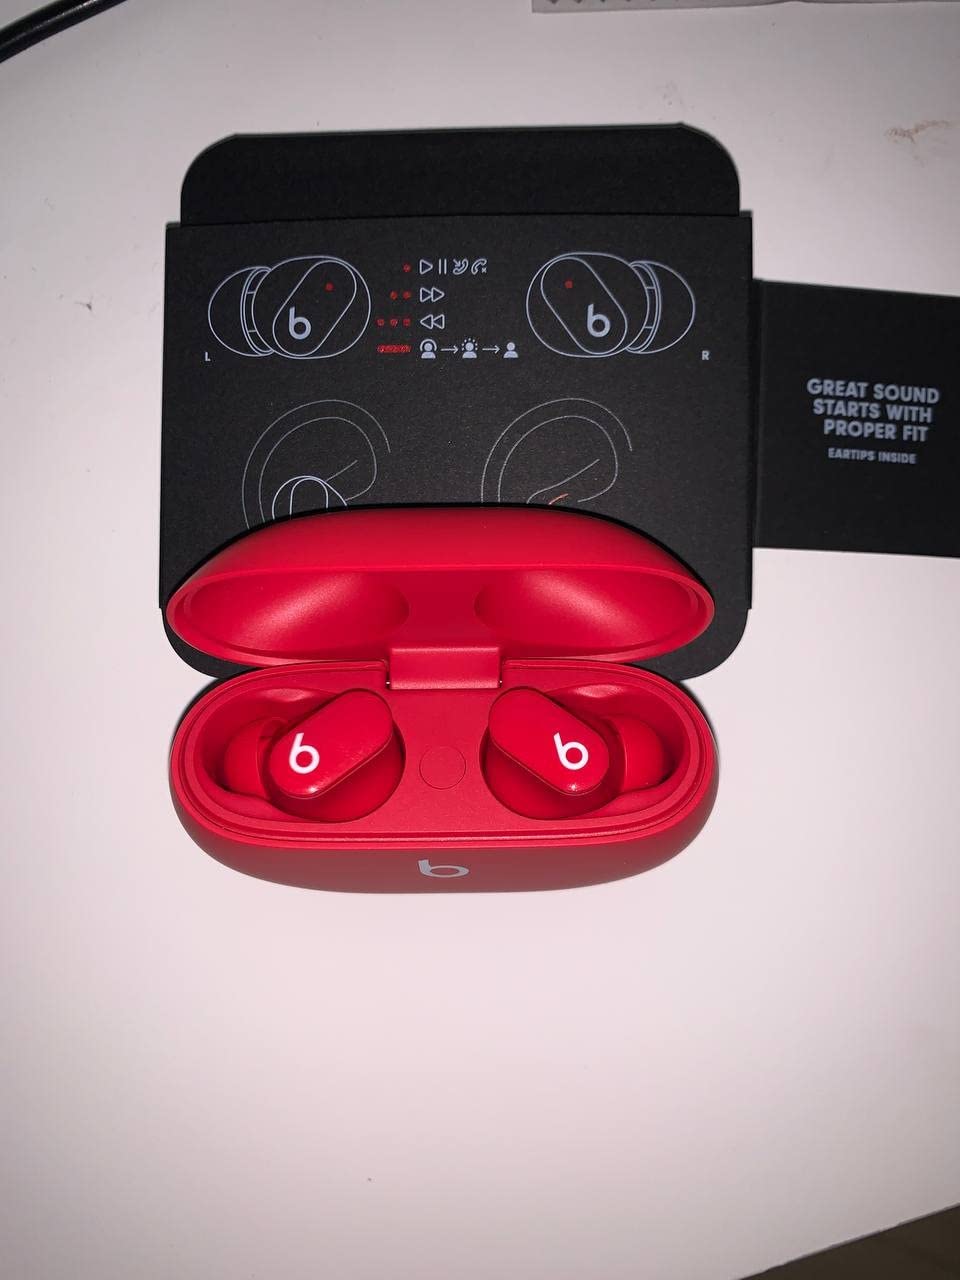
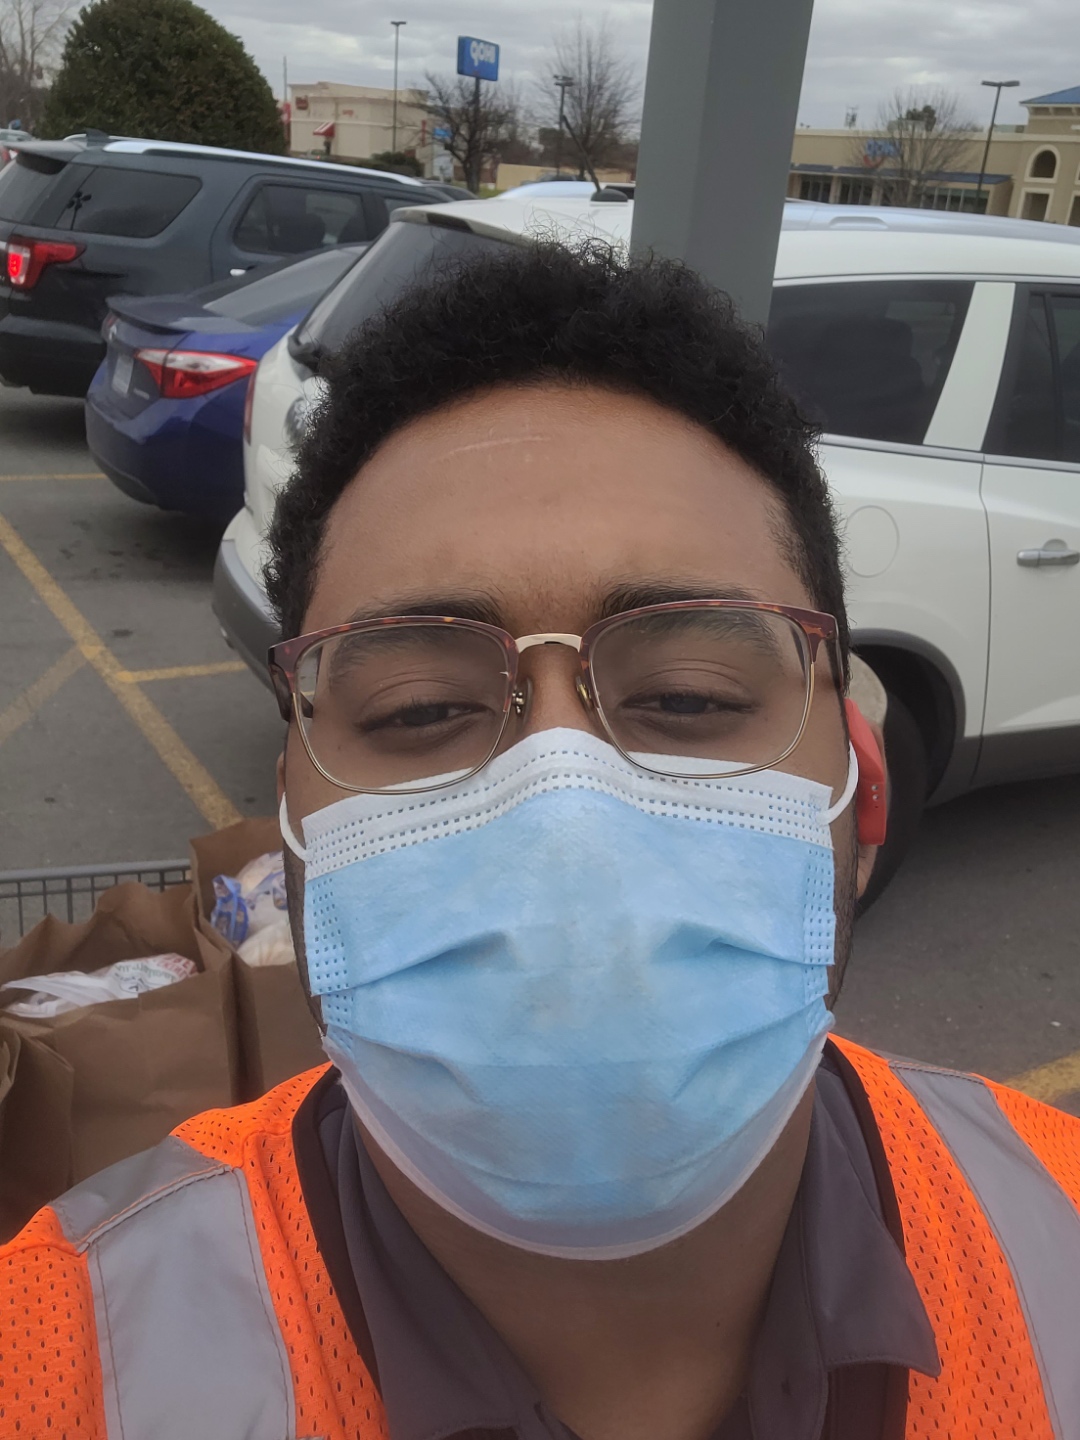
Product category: earbuds
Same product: no